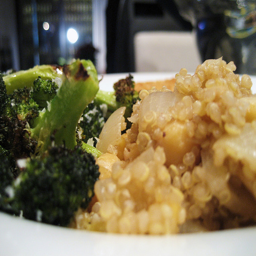
Broccoli and quinoa with onion on a plate up close.
A close up of a plate of food to be eaten
A bowl with rice and a side of broccoli in it.
a plate with some vegetables and rice on it
A close-up of a plate topped with broccoli and other foods.